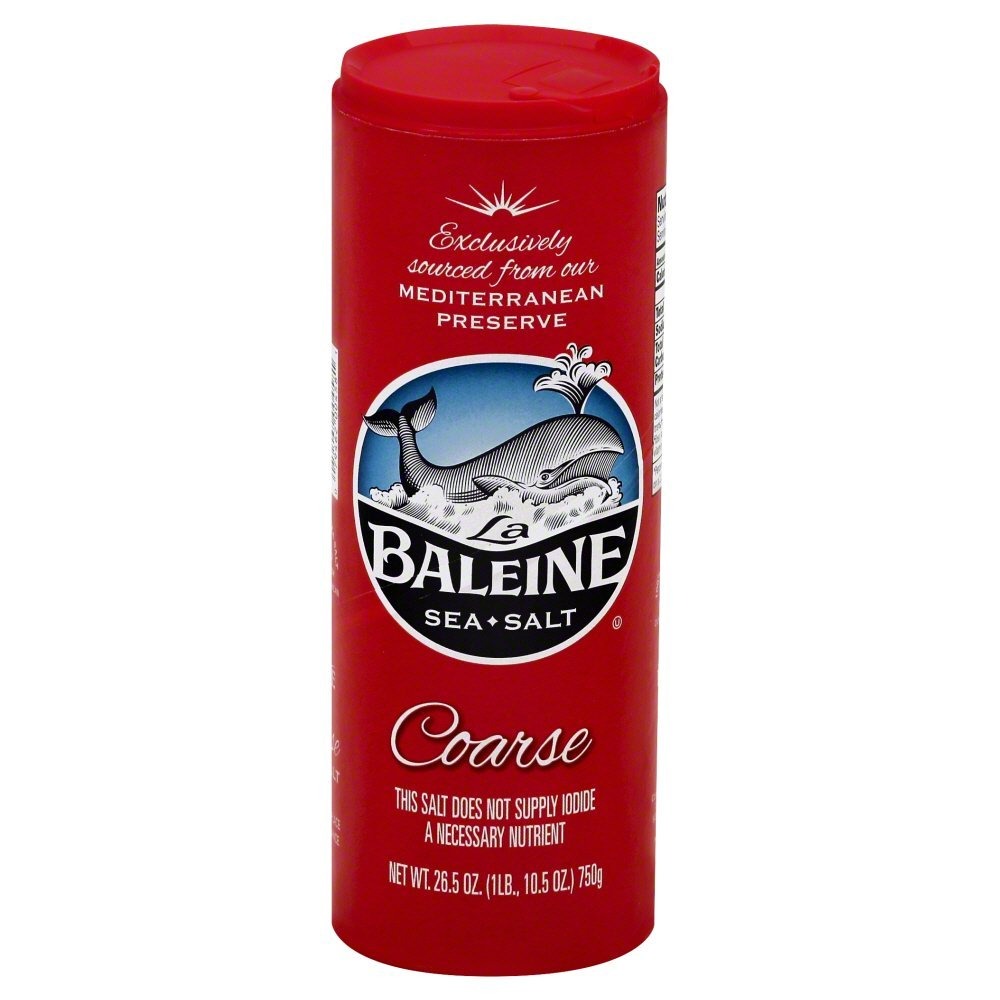
Item Name: La BALEINE Salt Sea Salt Coarse 26.5 OZ (Pack of 6)
Value: 26.5
Unit: Ounce

Price: 8.49